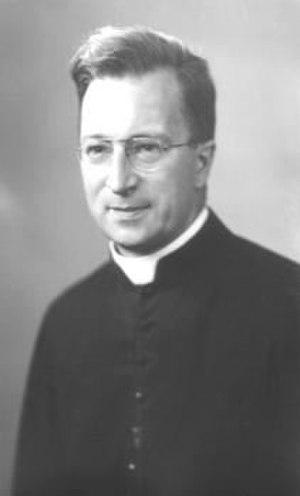
Jean-Marie Poitevin (1907-1987)
Séquences est une revue québécoise de cinéma.